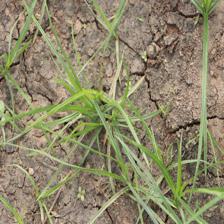
Label: Grass